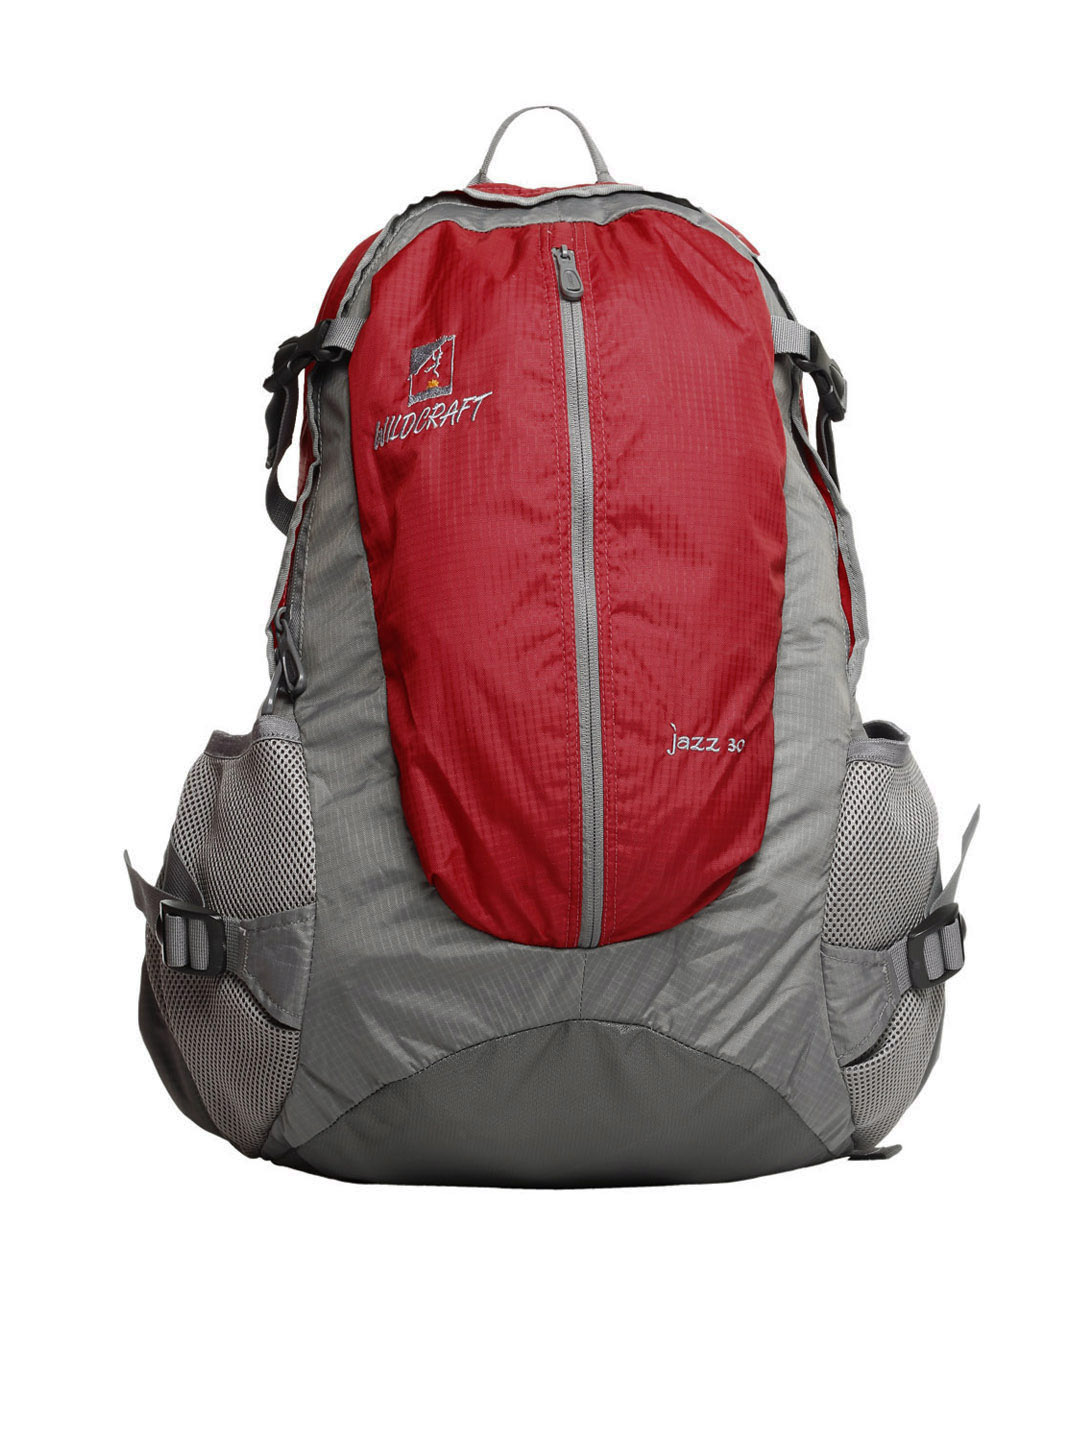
Wildcraft Unisex Red & Grey Backpack
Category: Accessories / Bags / Backpacks
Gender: Unisex
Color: Red
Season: Summer 2015
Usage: Casual